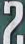
Number: 2